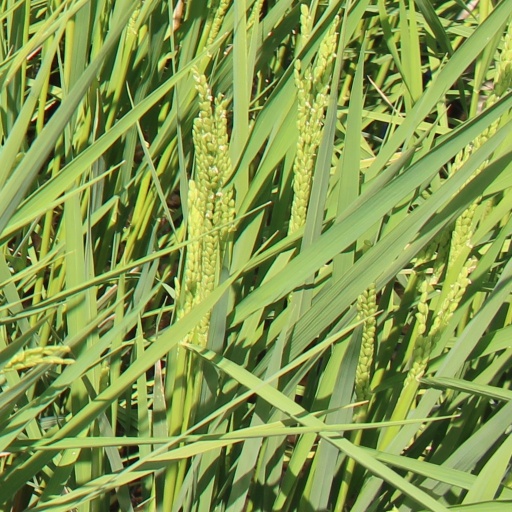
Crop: rice